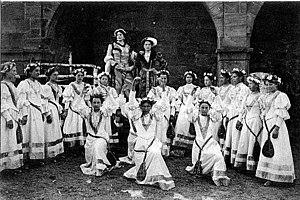
Barba
Le théâtre de Lichtenberg est un théâtre amateur qui a existé sous différentes formes dans la commune de Lichtenberg depuis 1913. Il est actuellement toujours actif.